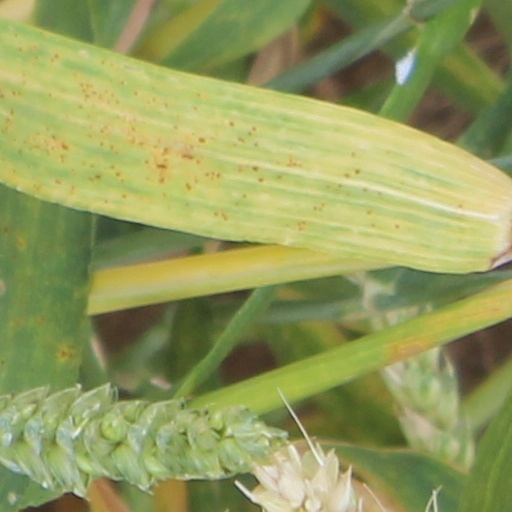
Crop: wheat